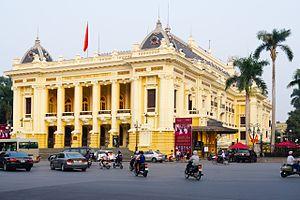
Le Viêt Nam, Viet Nam, Vietnam ou Viêtnam, en forme longue la république socialiste du Viêt Nam, est un pays d'Asie du Sud-Est situé à l'est de la péninsule indochinoise. Il partage ses frontières avec la Chine au nord, le Laos au nord-ouest et le Cambodge au sud-ouest. Sa capitale est Hanoï. La langue officielle est le vietnamien et la monnaie le dong. C'est un État communiste à parti unique, dirigé par le Parti communiste vietnamien depuis 1975.
Hoàn Kiếm est un district urbain de Hanoï au Viêt Nam.
Hanoï est la capitale du Viêt Nam. Située au nord du pays, au centre du delta du fleuve Rouge et sur les rives du fleuve Rouge, sa population est estimée à environ 7,5 millions d'habitants en 2018, dont 2,6 millions dans la ville-centre. Son aire métropolitaine abrite près de 16 millions d'habitants. Si Hanoï est la capitale du pays, elle n'est que la deuxième ville la plus peuplée du Viêt Nam, après Hô-Chi-Minh-Ville, située à 1 760 km au sud. Son paysage urbain est marqué par la présence de nombreux lacs, de grandes artères arborées, d'une vieille ville marchande parsemée de nombreux édifices religieux, de l'ancien quartier français, ainsi qu'une périphérie en pleine expansion. La cité impériale de Thang Long, située au cœur de l'ancienne citadelle est classée au patrimoine mondial de l'UNESCO.
Le Grand Opéra de Hanoï est un bâtiment du centre de Hanoï, capitale du Viêt Nam. C'est l'un des monuments emblématiques de la ville.